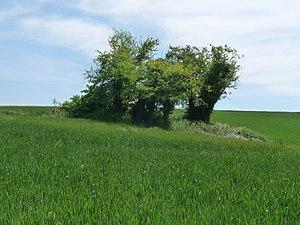
La Pierre Folle, Chenommet, Charente, France
Cet article recense les monuments historiques de la Charente, en France.